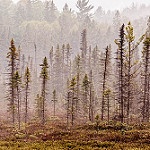
Scene: Outdoor